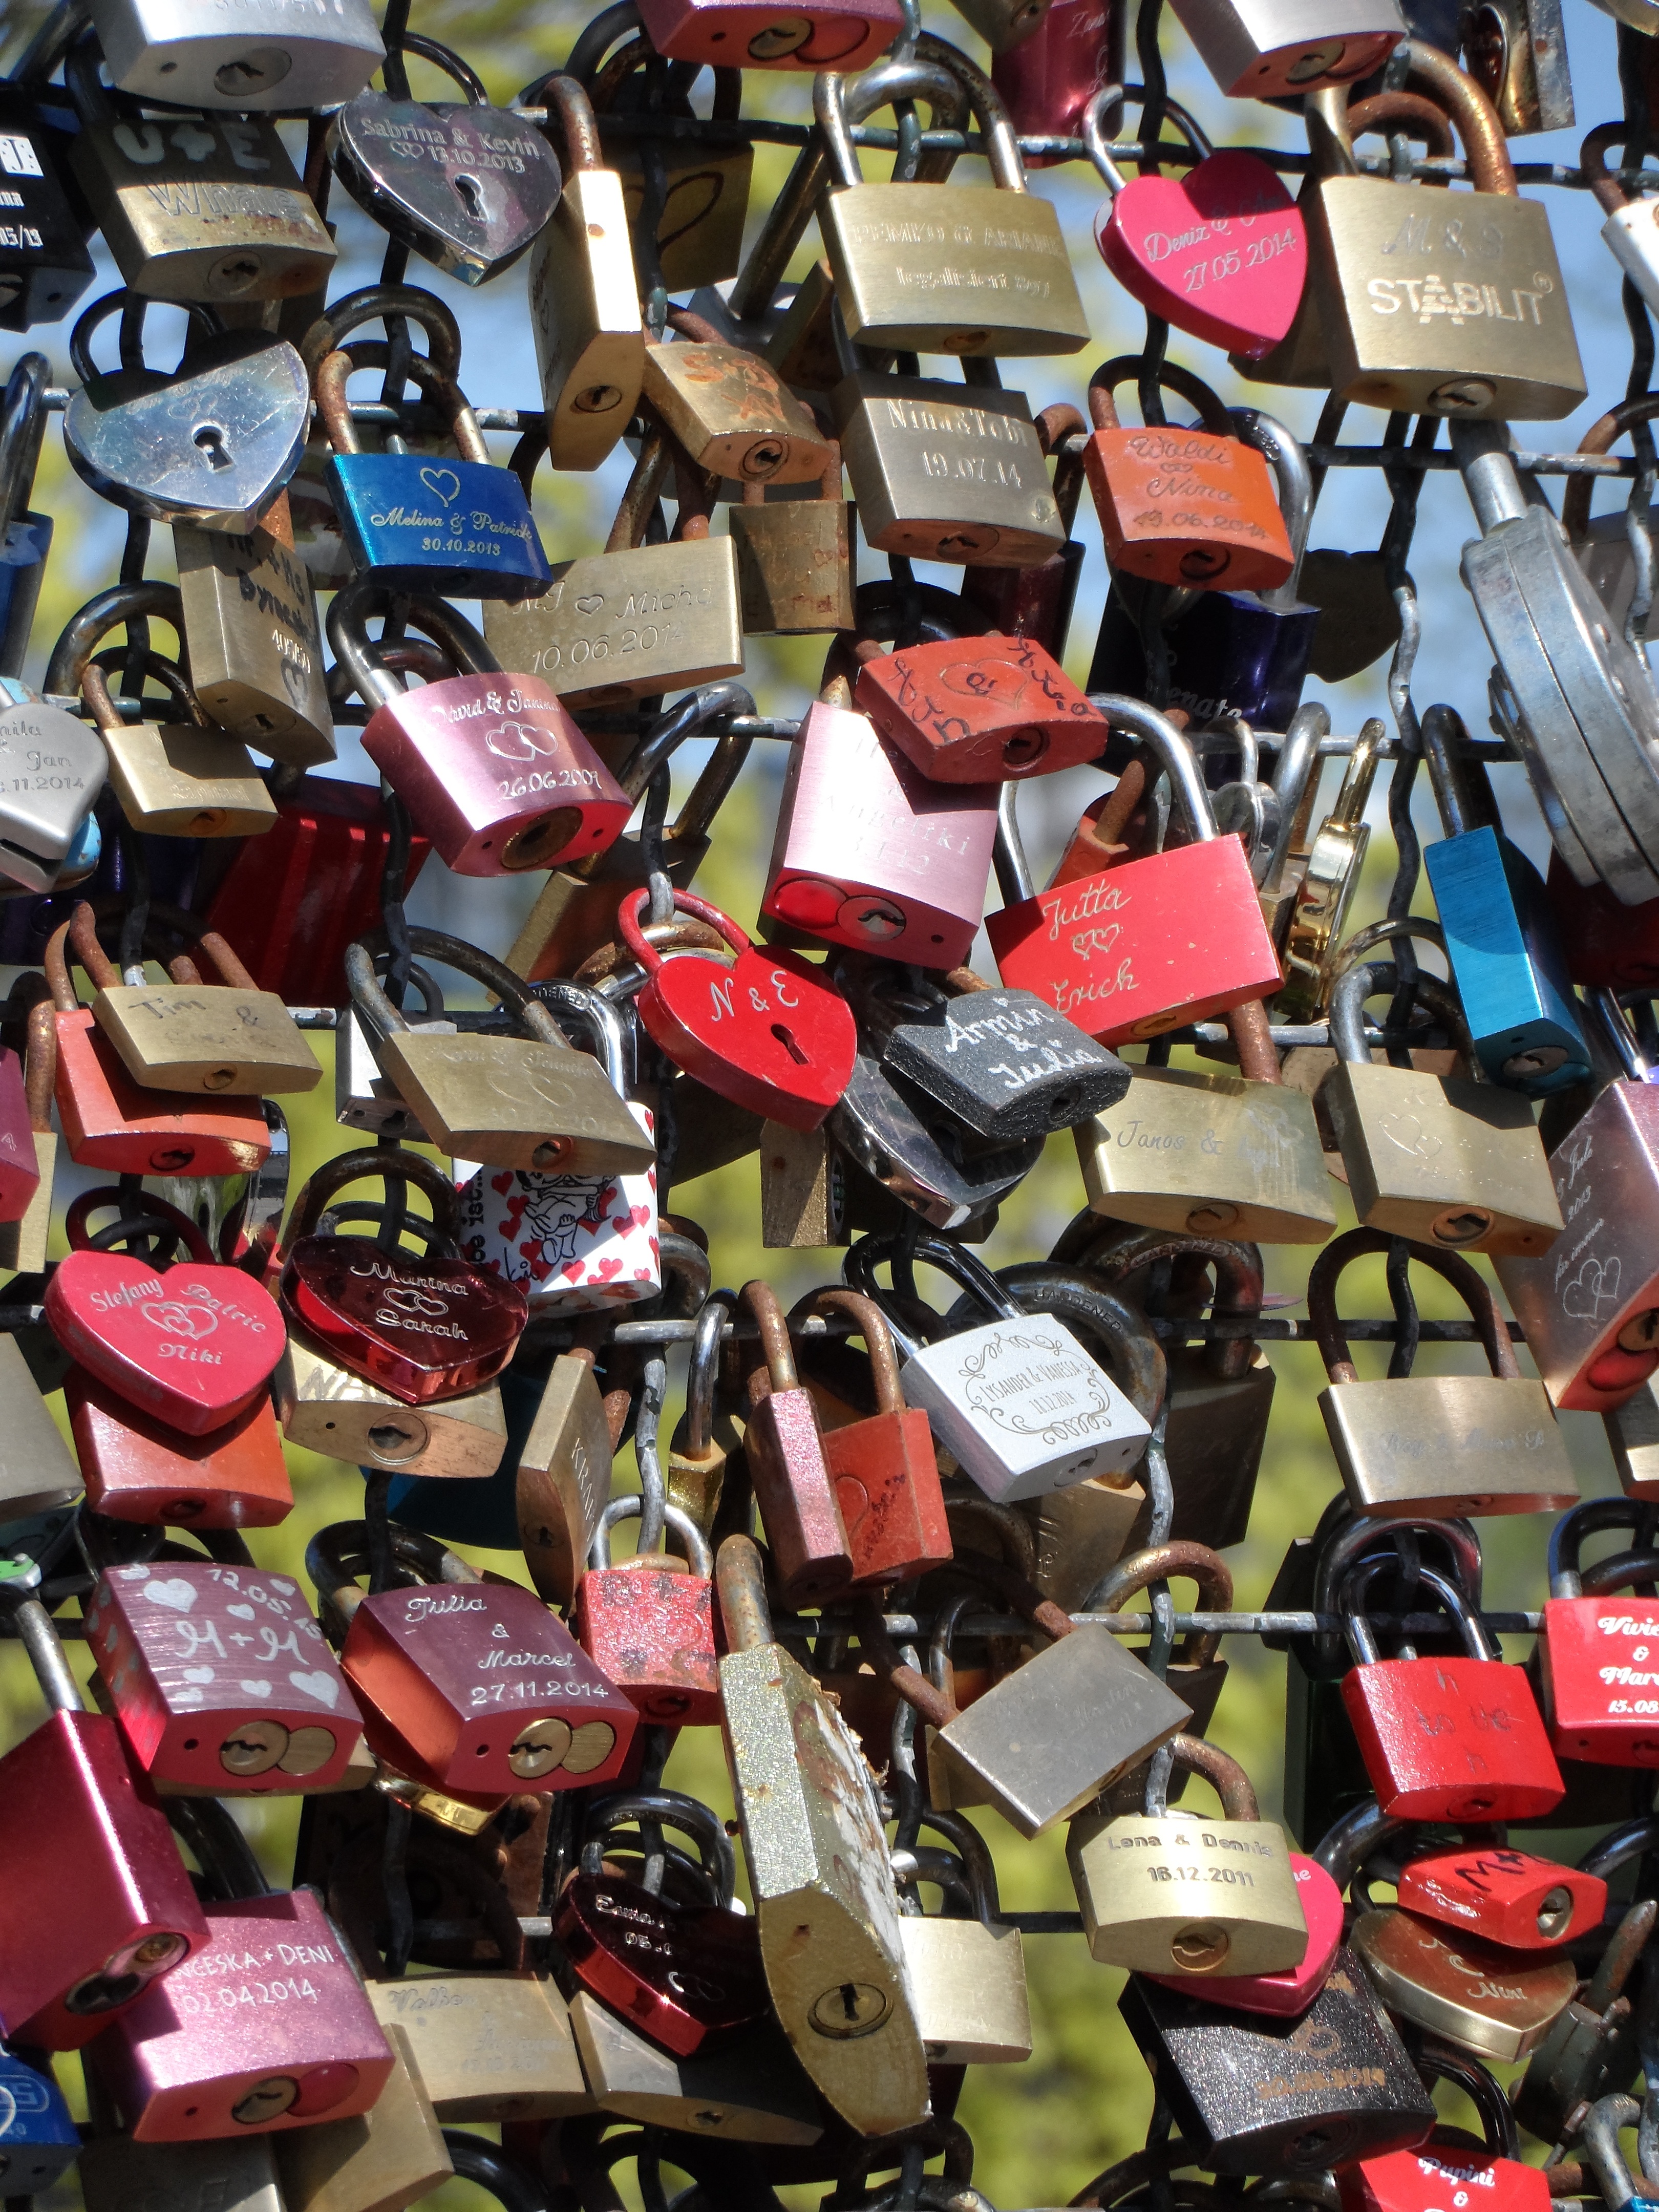
fence, bridge, love, heart, railing, symbol, shine, color, romance, romantic, castle, market, partner, friendship, colorful, together, close, engagement, friend, padlock, forever, girlfriend, art, affection, alliance, friends, decorative, multicolored, hope, joy, grid, emotional, pair, fantasy, crush, good, engraving, connection, luck, secure, gloss, tender, togetherness, emotion, scrap, eternity, iridescent, companion, imaginative, characters, tenderness, marry, capping, wire mesh, valentine's day, throw away, fell in love with, love symbol, combines, loyalty, multi coloured, agree, federal government, love castle, liebesbeweis, promise, love locks, sweetheart, bridge railing, partnerin, dearest